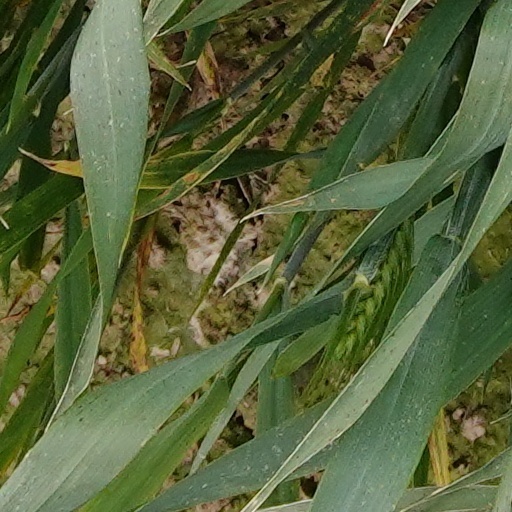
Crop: wheat